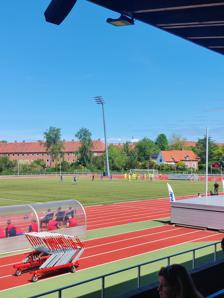
Building: Frederiksberg Idrætspark
Country: Denmark
Year built: 1924
Multi-purpose stadium in Denmark Frederiksberg Idrætspark Frederiksberg Idrætspark in 2023 Full name Frederiksberg Idrætspark Location Sønderjyllands Allé 4 DK-2000 Frederiksberg Coordinates 55°40′48″N 12°29′53″E / 55.680110°N 12.498090°E / 55.680110; 12.498090 Owner Frederiksberg Municipality Capacity 5,000 (1,008 seated) Record attendance 7,000 ( Kjøbenhavns Boldklub vs AaB , 1952) Surface Artificial turf Construction Broke ground 1919 Built 1924 Opened 21 June 1927 Renovated 1983 Tenants Kjøbenhavns Boldklub (KB) FA 2000 Frederiksberg Idrætspark , also known as Frederiksberg Stadion , is a multi-purpose stadium in Frederiksberg , Capital Region of Denmark , Denmark. It is home to FA 2000 , who currently compete in the Danish 2nd Division . It is also home to Kjøbenhavns Boldklub (KB), a parent club to FC Copenhagen , and the latter also use the stadium as a training ground. History The groundbreaking of Frederiksberg Idrætspark occurred in 1919, but only in 1924 did the stadium host events. The venue was officially inaugurated on 21 June 1927, and had already the previous years been utilised as a ground for football by clubs such as Brønshøj Boldklub . During the glory days of Kjøbenhavns Boldklub (KB) in the 1970s and 1980s, Frederiksberg Idrætspark hosted European matches, which saw clubs such as Dinamo Tbilisi , Dundee United and Fortuna Sittard guest the stadium in the 1977–78 UEFA Cup and 1984–85 European Cup Winners' Cup , respectively. Finn Laudrup , father of Brian Laudrup and Michael Laudrup , scored in the match against Dinamo Tbilisi on Frederiksberg Idrætspark. In June 2013, the Frederikberg municipal council decided to install artificial turf and lighting for a total amount of DKK 7.5 million at Frederiksberg Idrætspark, which would allow the stadium to be used more during the winter. Frederiksberg Idrætspark during a Danish 3rd Division match between FA 2000 and Ishøj IF in May 2023. References